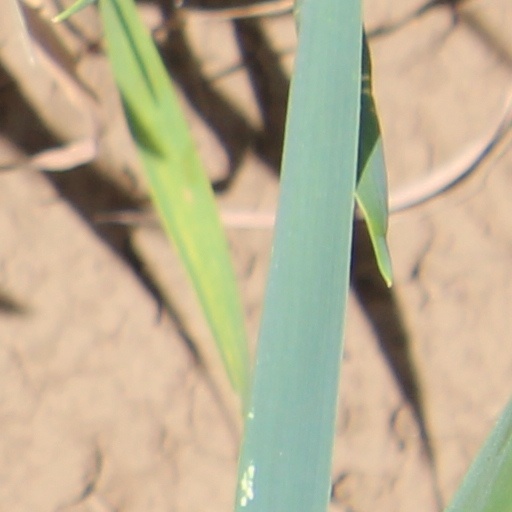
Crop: wheat